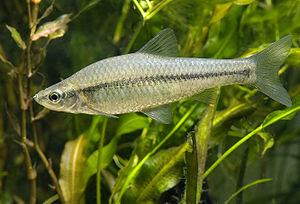
Un Pseudo-rasbora Pseudorasbora parva, collecté à Shizuoka, Japon, puis photographié dans un aquarium. 日本語: モツゴ。別名クチボソ。静岡県浜松市にて採取し、水槽飼育下で撮影した。
Pseudorasbora parva est un poisson du genre Pseudorasbora et de la famille des Cyprinidés. Là où il a été introduit hors de son aire naturelle de répartition, il pourrait devenir envahissant et être vecteur de maladie émergente
Le genre Pseudorasbora regroupe plusieurs espèces de poissons d'eau douce de la famille des Cyprinidae.
Bien qu'il existe plusieurs définitions des espèces envahissantes, elles sont toujours basées sur quatre critères principaux :